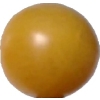
Label: tomato_cherry_yellow